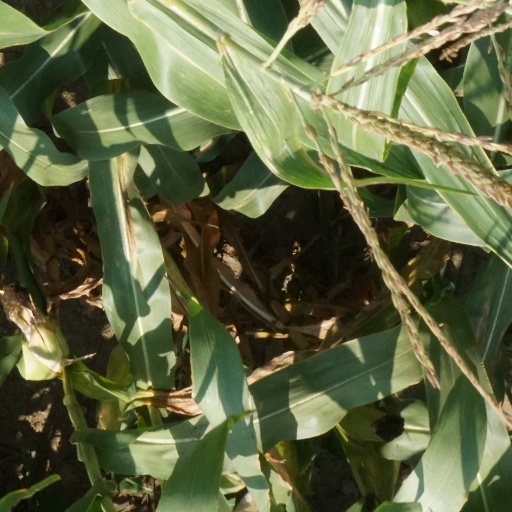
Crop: maize; corn